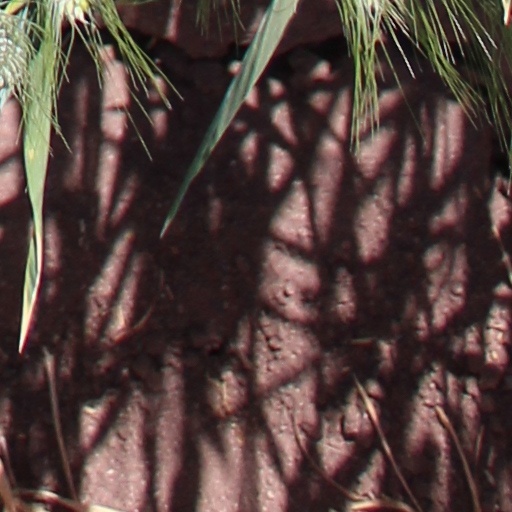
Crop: wheat